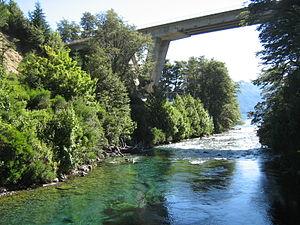
Le Río Correntoso est une rivière d'Argentine qui coule en Patagonie dans le département de Los Lagos de la province de Neuquén. C'est l'affluent le plus abondant du lac Nahuel Huapi.